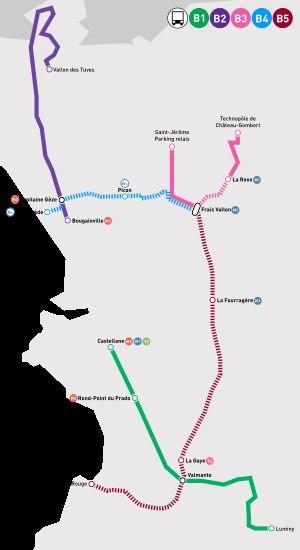
Le réseau d'autobus de Marseille couvre la commune de Marseille ainsi que les communes voisines d'Allauch, Plan-de-Cuques et Septèmes-les-Vallons.